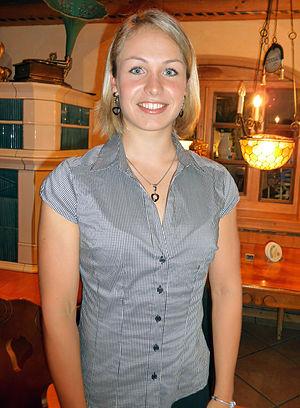
Magdalena « Lena » Neuner, née le 9 février 1987 à Garmisch-Partenkirchen, est une biathlète allemande dont la carrière sportive s'est étendue de 2006 à 2012 au niveau international. Elle débute en biathlon à neuf ans et remporte entre 2004 et 2006 cinq titres individuels de championne du monde junior. Neuner fait ses débuts en Coupe du monde lors de la saison 2006 et remporte sa première épreuve en janvier 2007. Un mois plus tard, elle décroche trois médailles d'or lors des Championnats du monde pour sa première participation. Lors de la saison 2007-2008, Neuner, âgée de 21 ans, devient le plus jeune vainqueur du classement général de la Coupe du monde dans l'histoire de l'Union internationale de biathlon. Aux mondiaux 2008, elle remporte trois nouveaux titres de championne du monde, devenant la plus jeune biathlète à avoir acquis six titres mondiaux.